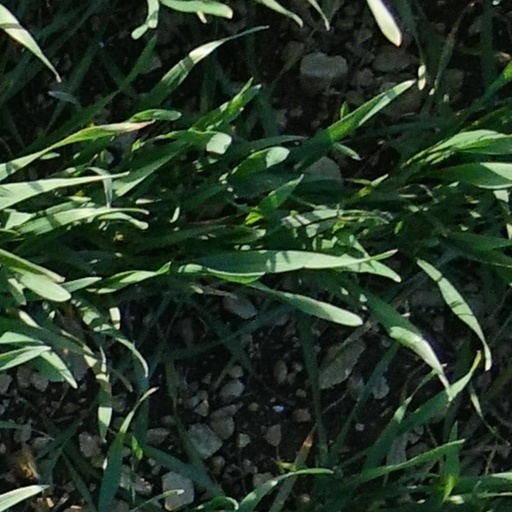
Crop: wheat